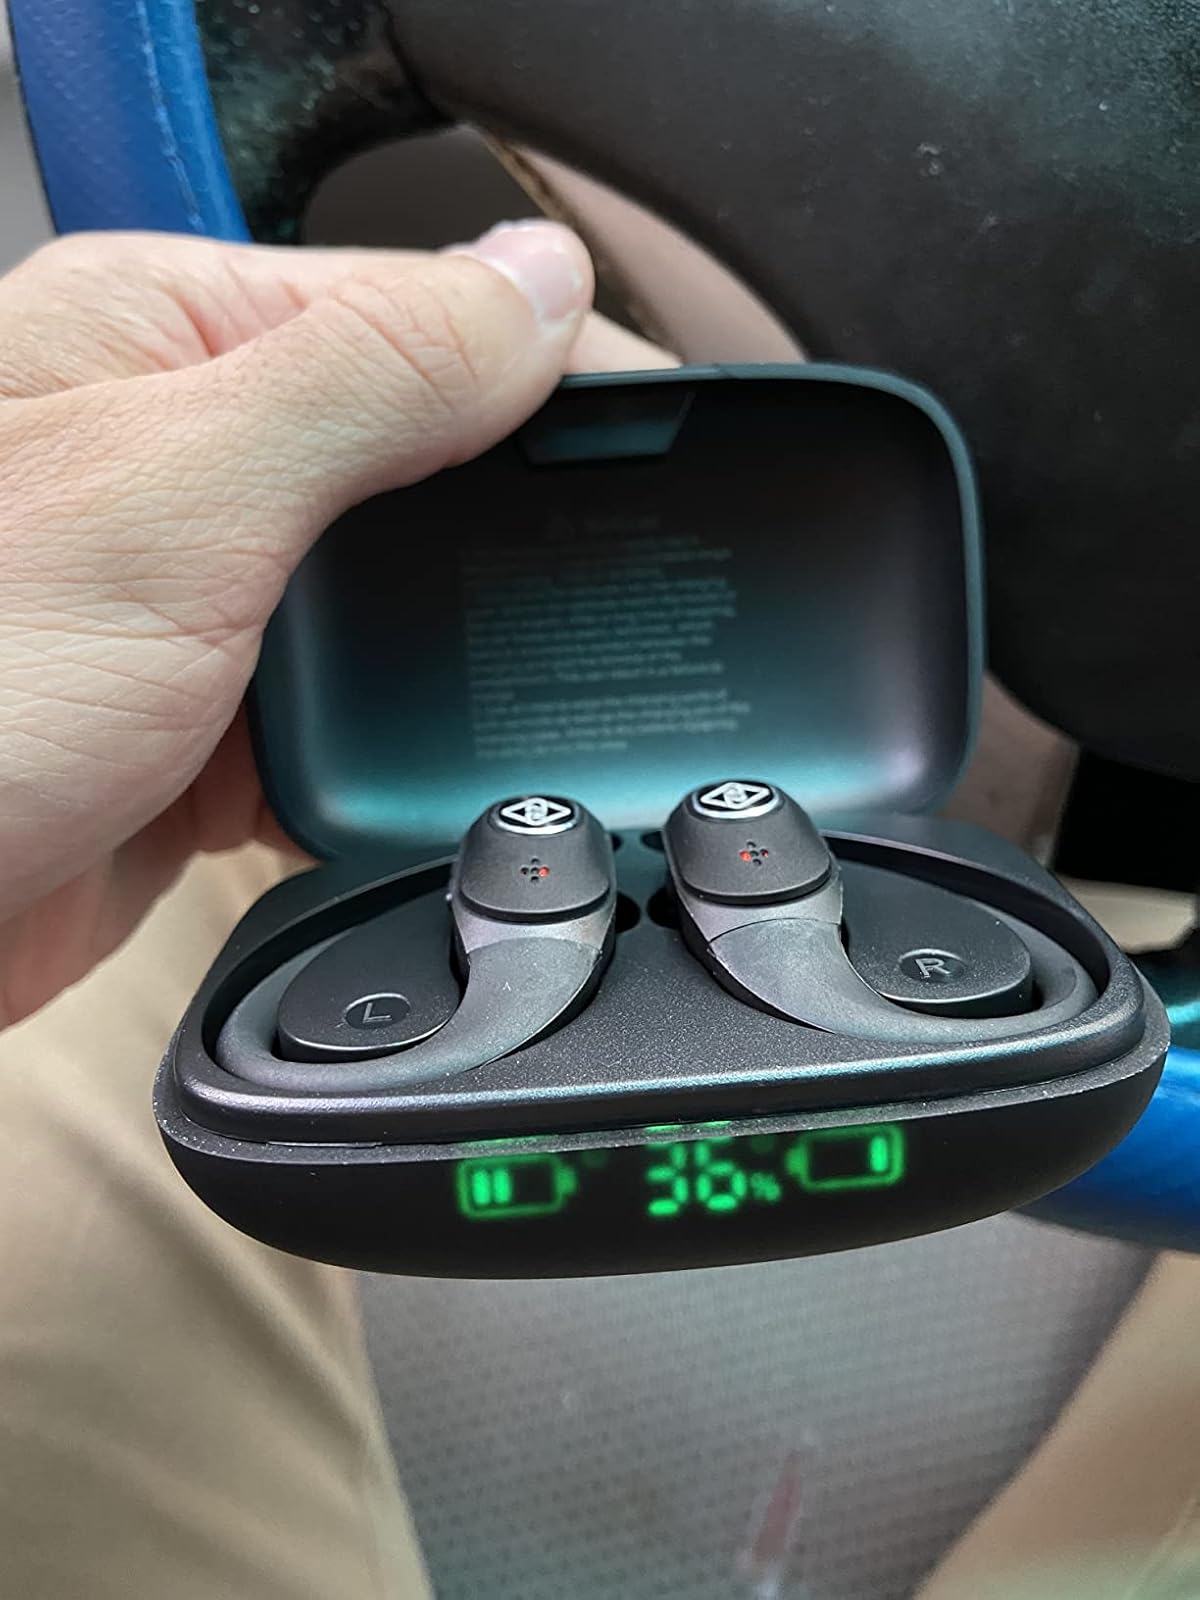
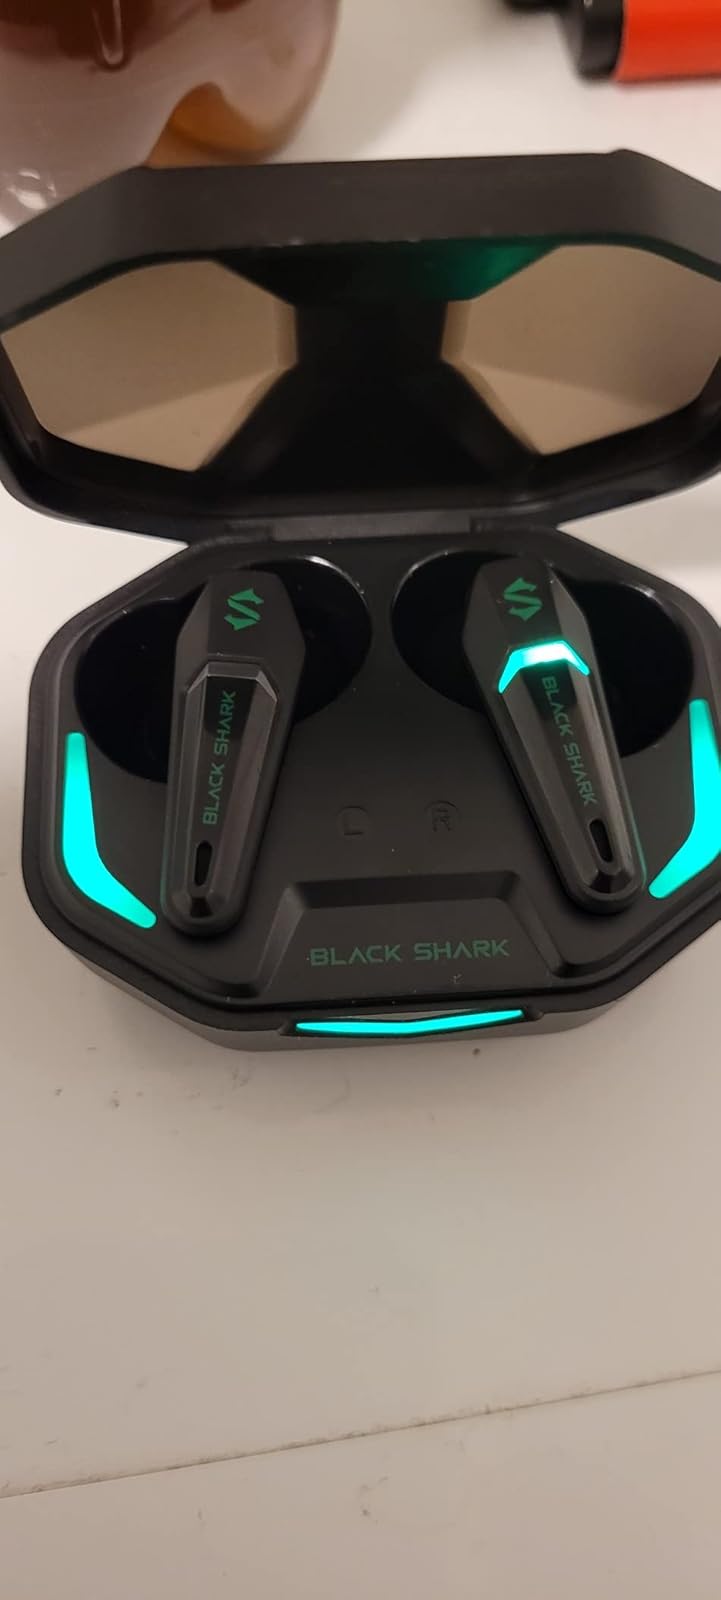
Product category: earbuds
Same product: no